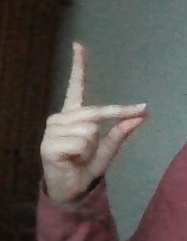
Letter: ta